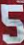
Number: 5